Siim Valmar Kiisler

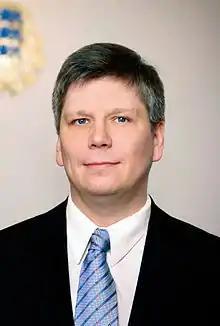
Siim Valmar Kiisler in 2011.

Siim Valmar Kiisler (born 6 November 1965) is an Estonian politician, a member of the Parempoolsed, former member of Isamaa (Pro Patria and Res Publica Union).